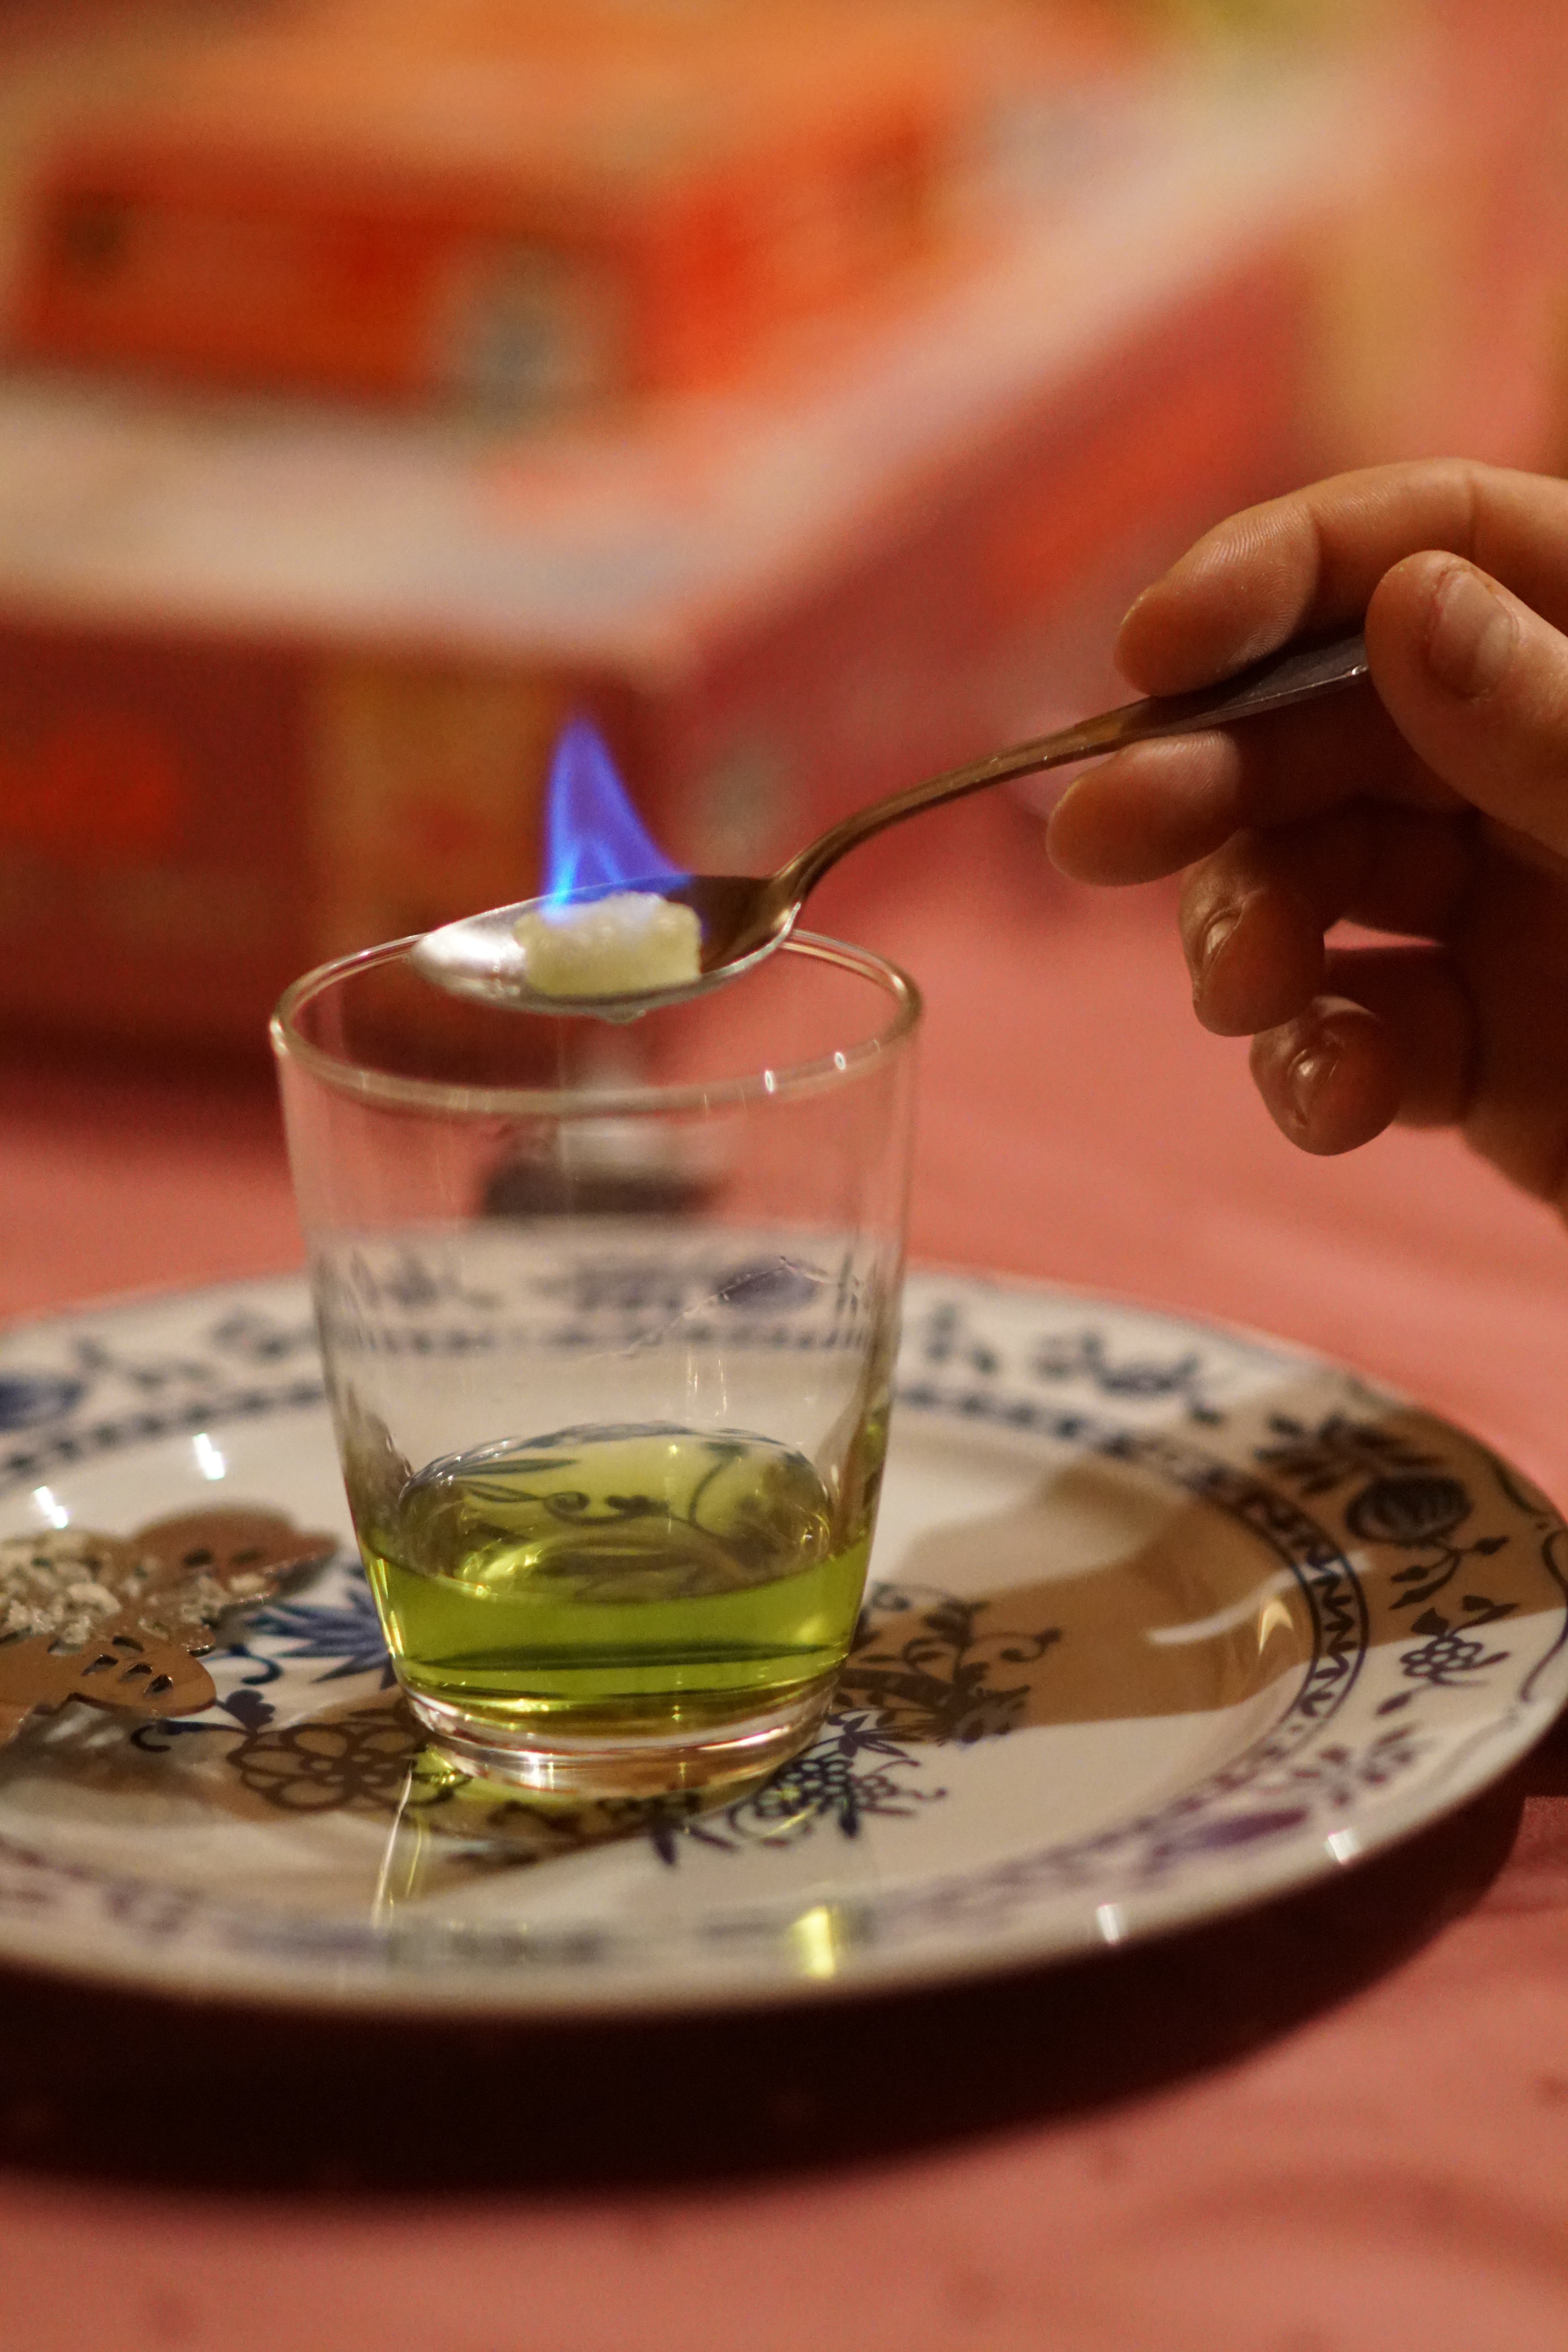
tea, glass, celebration, evening, food, drink, alcohol, cocktail, liqueur, absinthe, alcoholic beverage, sugar cube, distilled beverage, drinking game, blue flame